High-speed rail in Indonesia

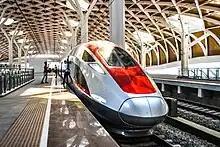
KCIC400AF at Halim Station

The China Railway Group Limited (CREC) will form a joint venture with a consortium of Indonesia's state-owned enterprises (SOEs) led by PT Wijaya Karya Tbk in developing the first High Speed Train (HST) in the country.